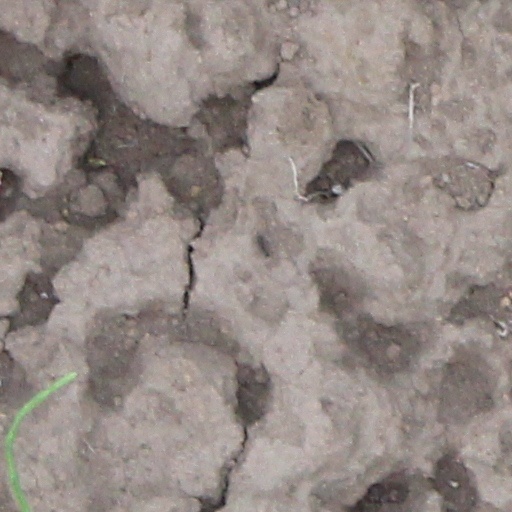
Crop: wheat